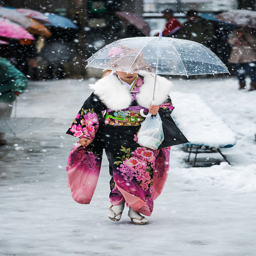
The woman uses a clear umbrella to protect herself from the falling snow.
A person walking down a street holding a clear umbrella.
The woman is holding up a umbrella while walking in the snow.
A woman wearing geisha clothing carries an umbrella.
A person is under an umbrella in the snow.